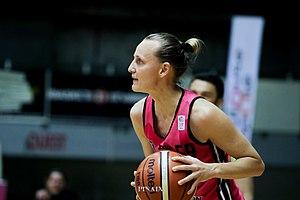
Sylvie Gruszcynski
Sylvie Gruszczynski est une joueuse de basket-ball française évoluant au poste de meneuse. Elle mesure 1,72 m.